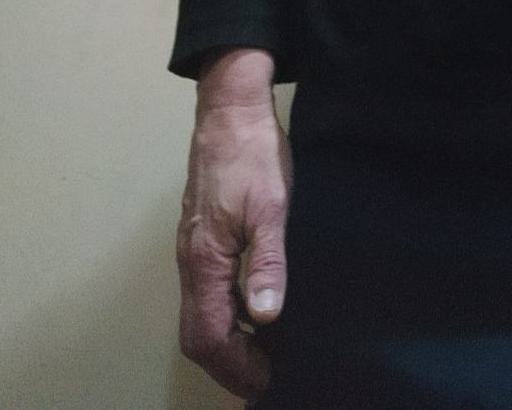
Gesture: no_gesture